Diederick Charles Mathew

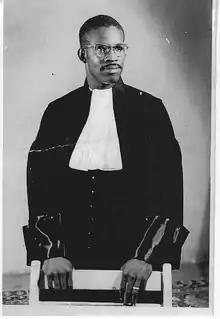
Mathew

Diederick Charles (DC) Mathew (February 26, 1928 – February 17, 1987) was an Aruban politician and teacher. He was a deputy commissioner for Aruba in 1964 and held this position for three years. He was also a member of Aruba's Island council (Eilandsraad) in 1962–1963 as well as a member of the “Staten” (Netherlands Antilles House of Representatives).